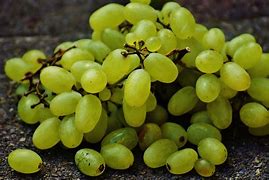
Label: Grapes